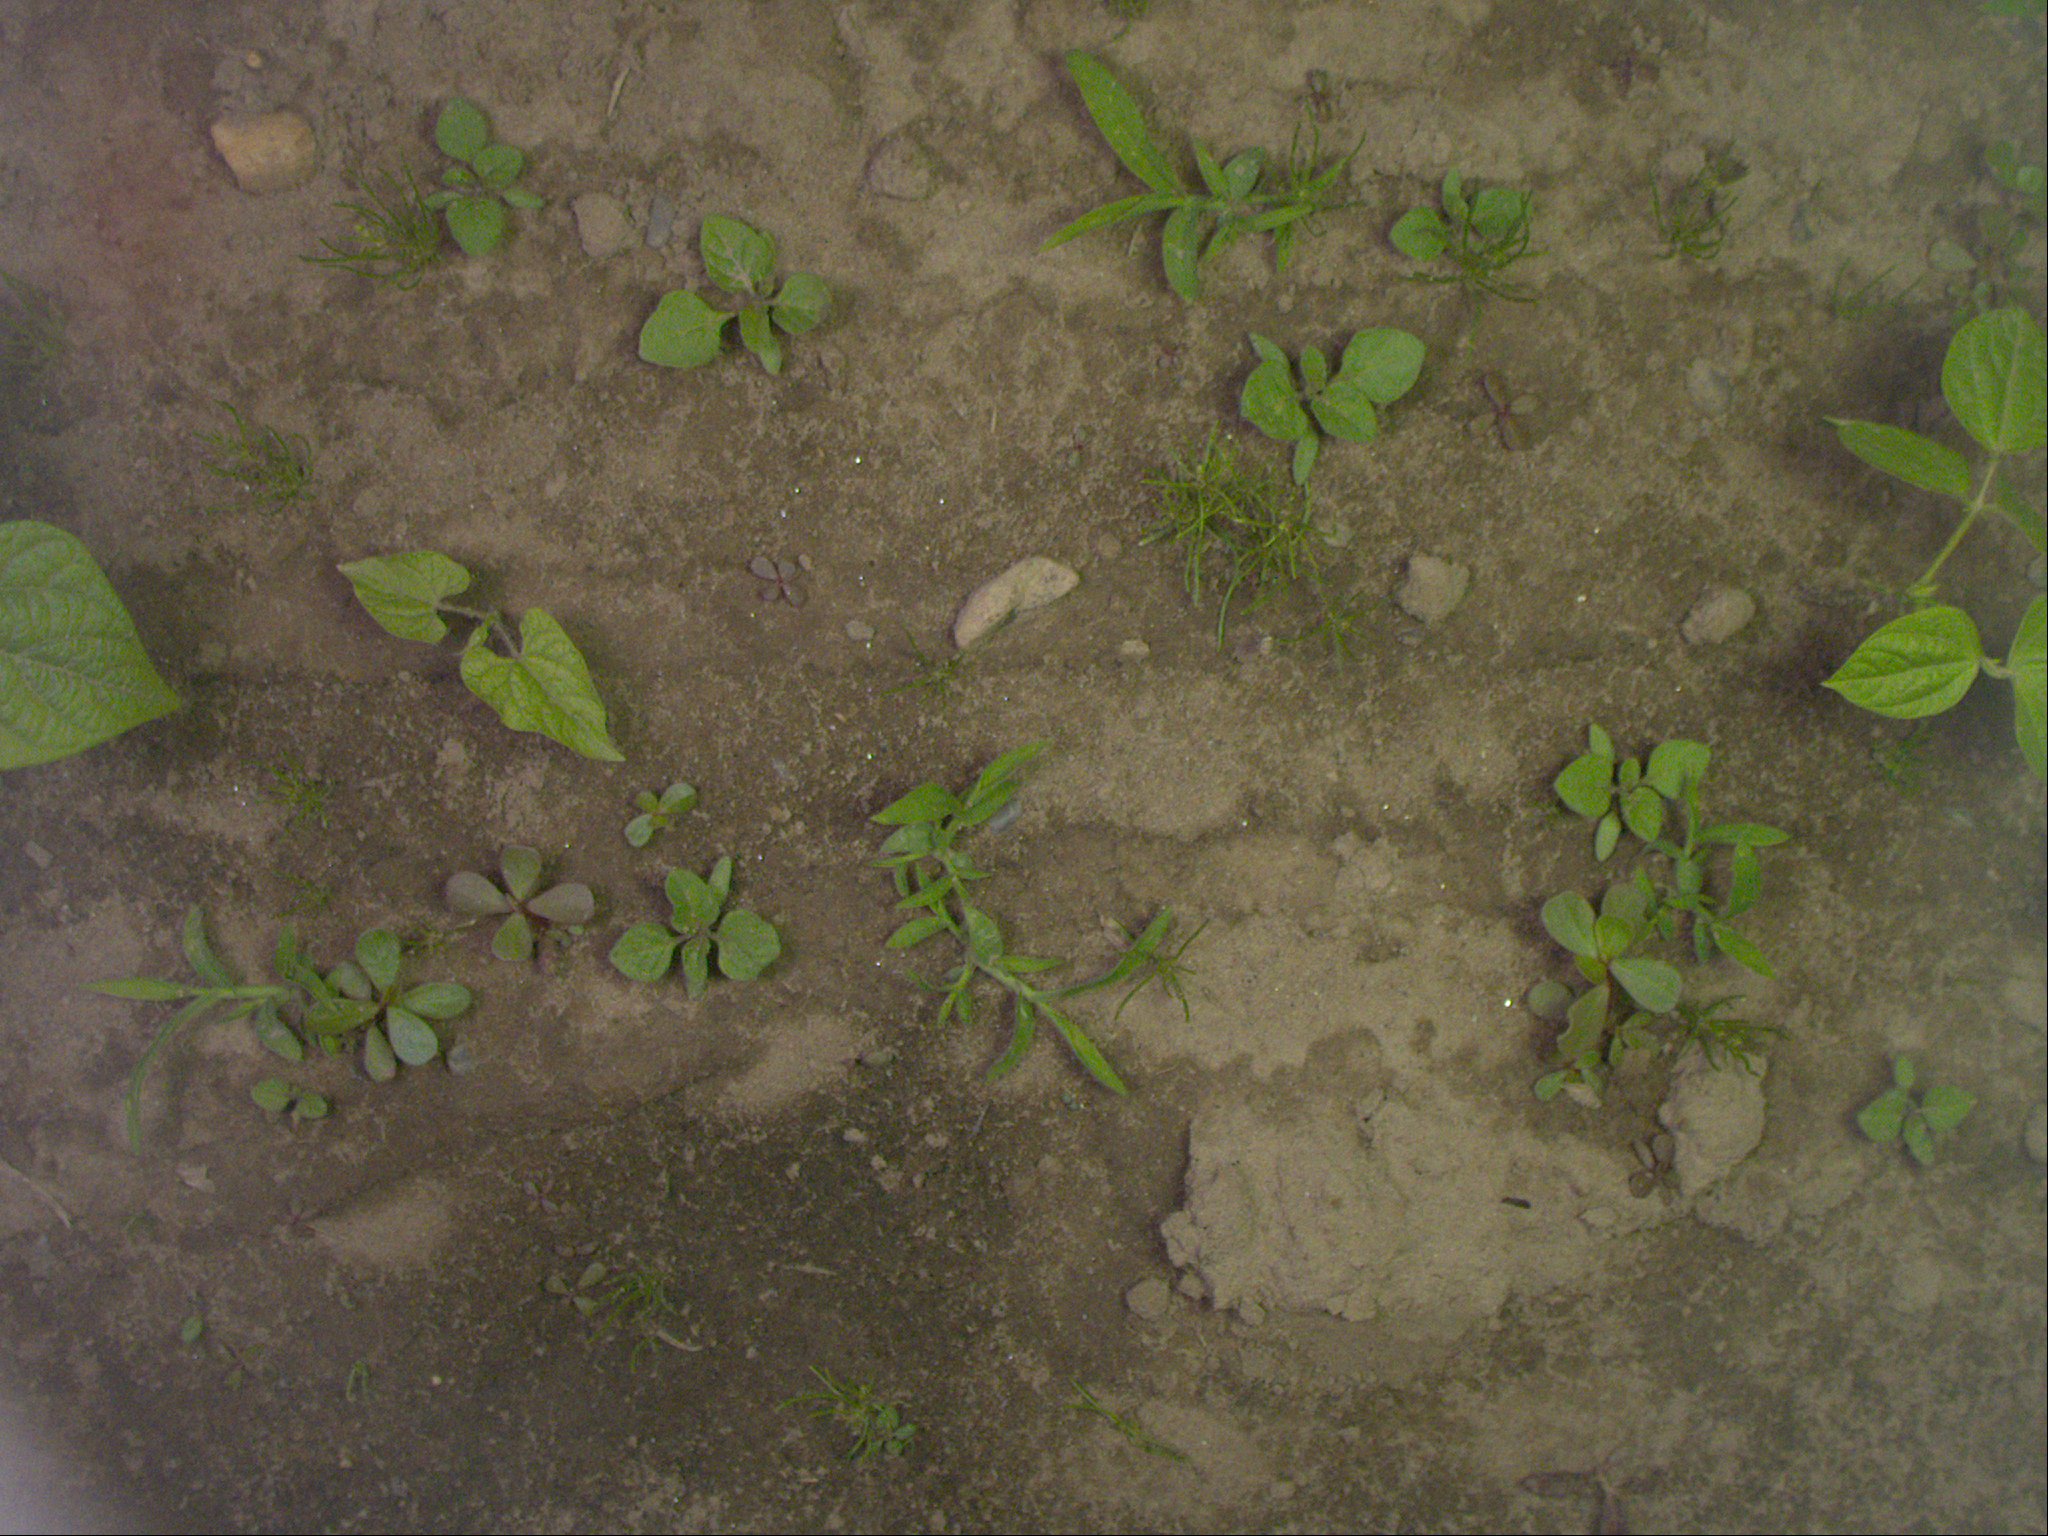
Crop: bean
Objects: bean, stem_bean, bean, bean, stem_bean